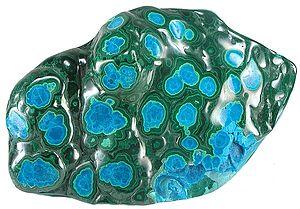
Le chrysocolle est un ancien terme désignant divers matériaux servant à la préparation de l'or mais qui s'affina jusqu'à ne plus désigner aujourd'hui qu'un seul minéral, un silicate d'hydroxyde de cuivre. Cependant, il existe un débat quant à sa nature de minéral ou de minéraloïde, son mode de création s'approchant de celui du groupe des serpentines ou des allophanes. Utilisé depuis l'Antiquité, il peut être confondu superficiellement avec la turquoise mais sa couleur est réputée comme encore plus fine même si elle a moins de valeur. À cause de sa faible dureté et de sa teneur en eau, il est très sensible aux fortes chaleurs et aux attaques physiques ou chimiques.